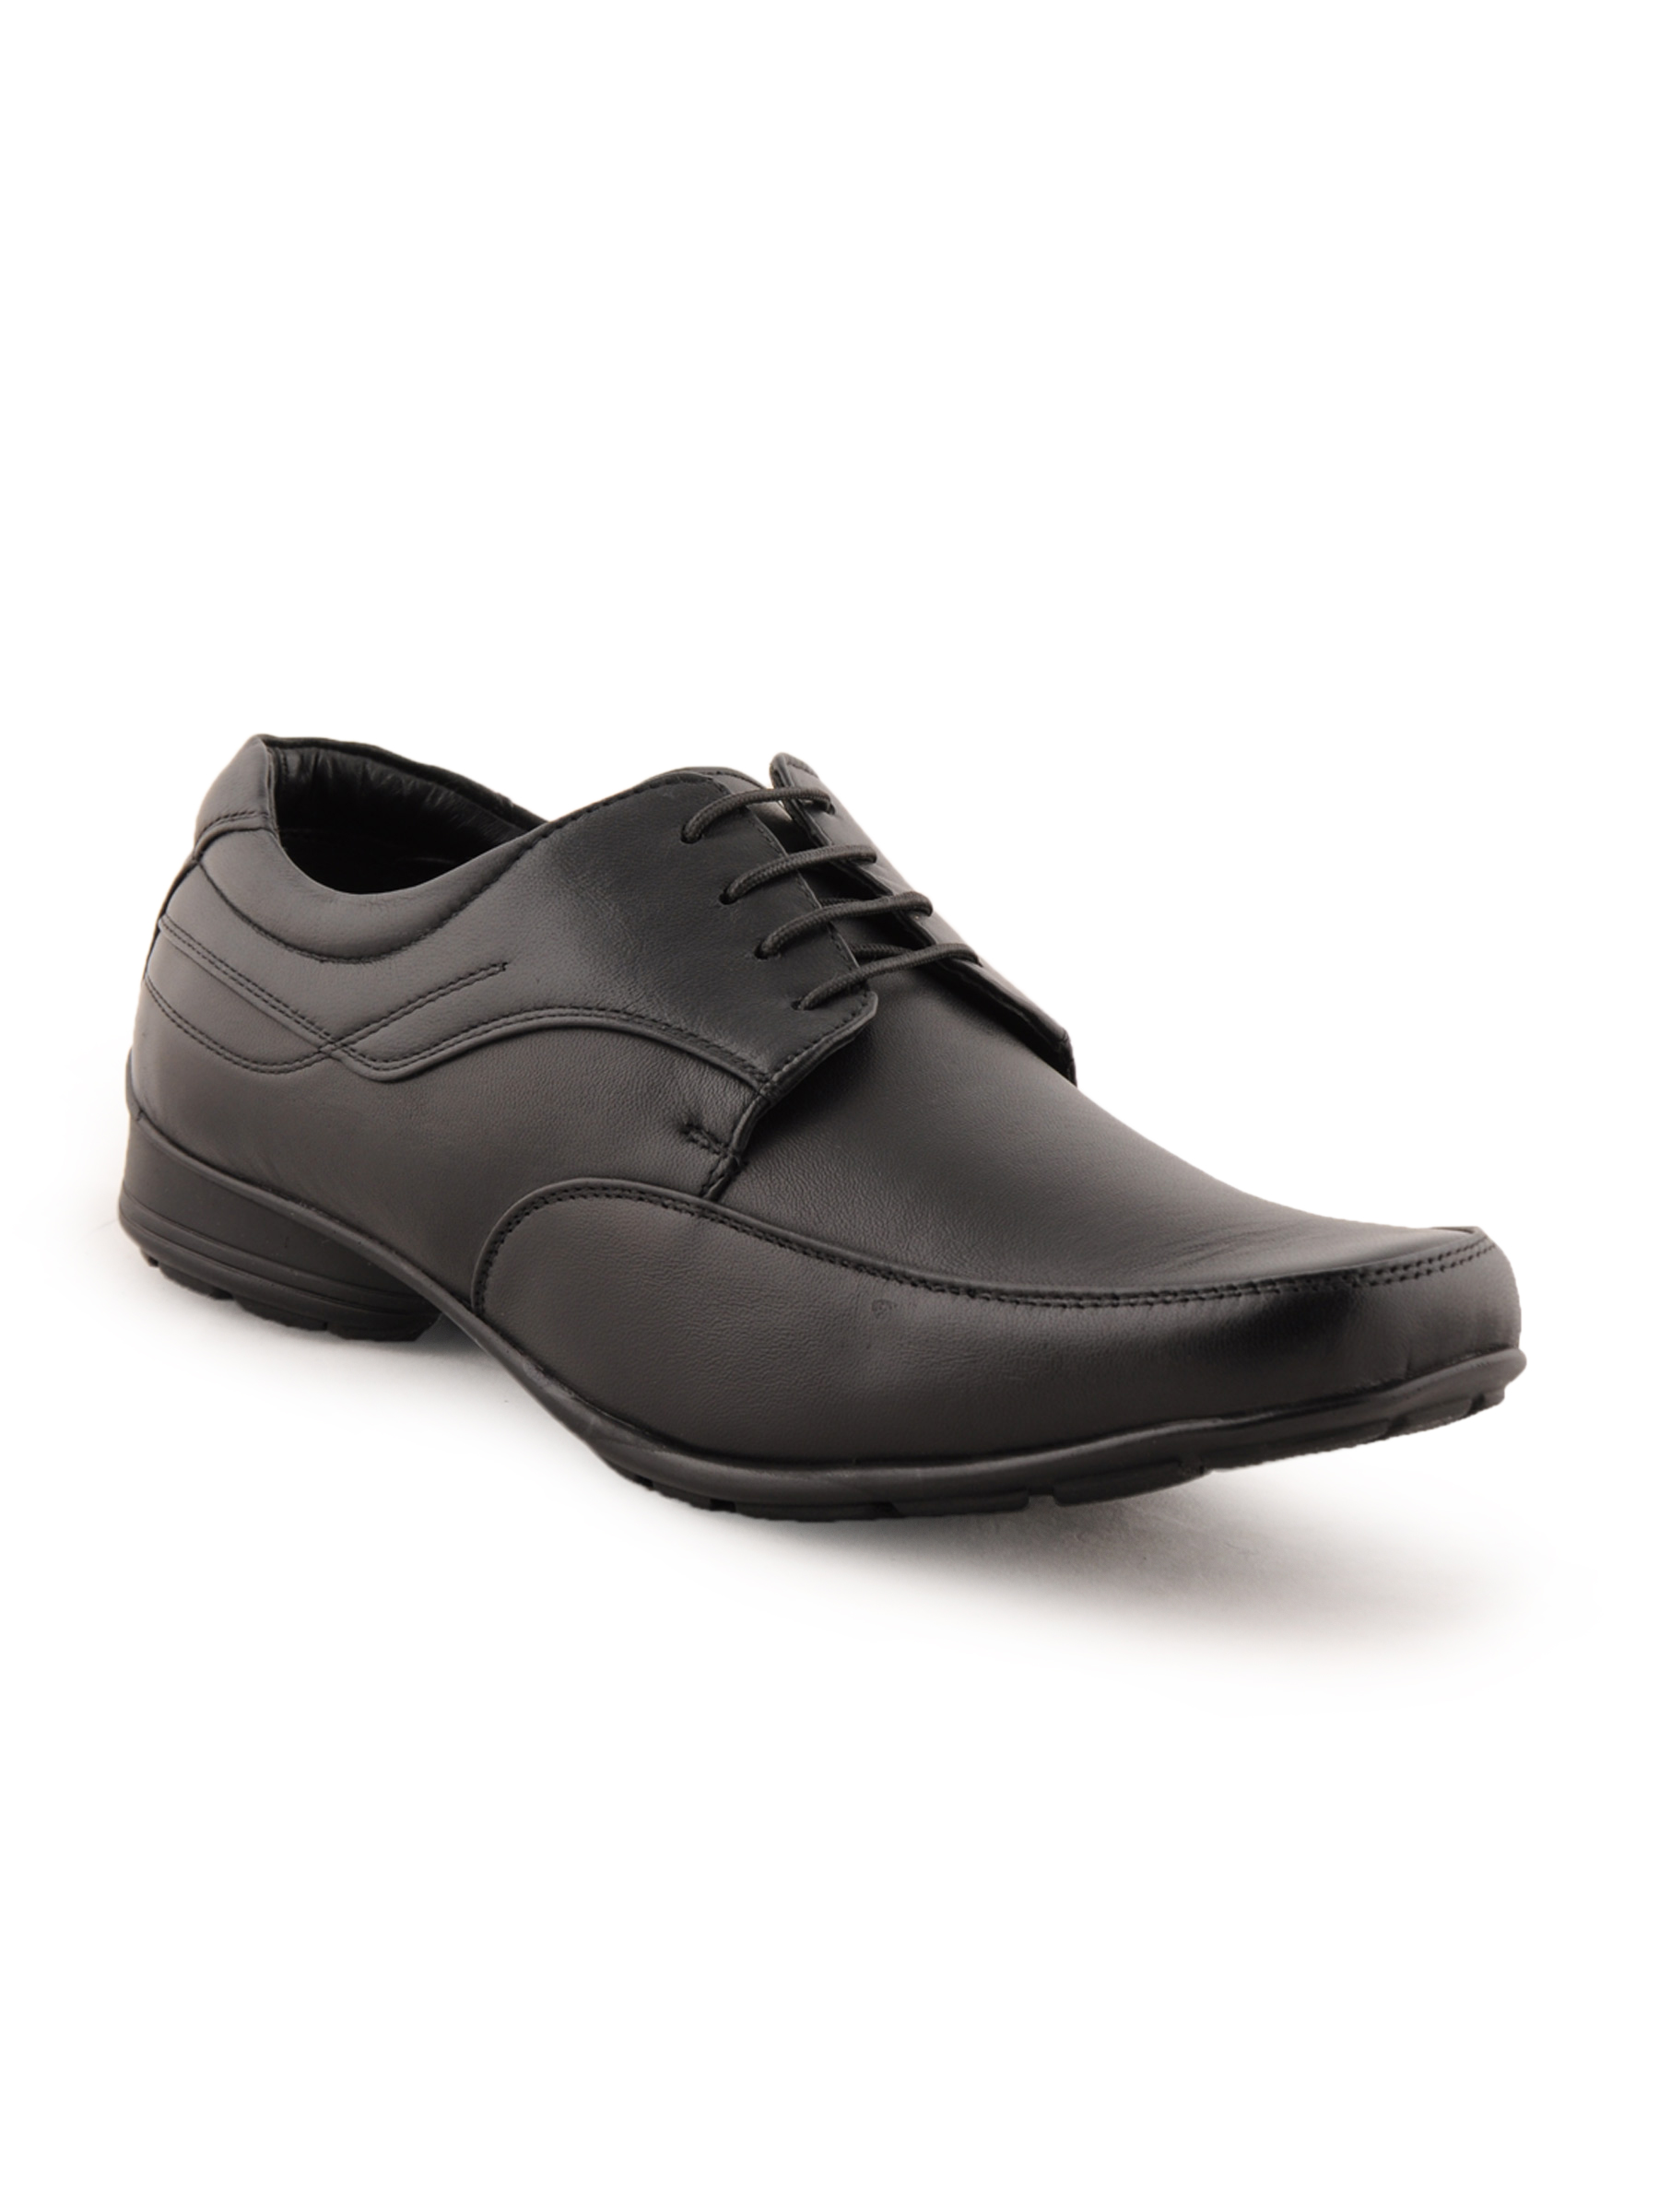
Franco Leone Men Formal Black Formal Shoes
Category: Footwear / Shoes / Formal Shoes
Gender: Men
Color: Black
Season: Summer 2012
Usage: Formal